Charles Brandon Trye

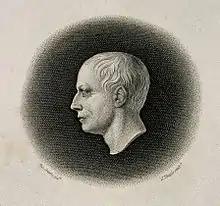
Charles Brandon Trye, engraving by James Neagle of the memorial-bust by Charles Rossi

He was elder son of John Trye, rector of Leckhampton, near Cheltenham, by his wife Mary, daughter of the Rev. John Longford of Haresfield, near Stroud, born on 21 August 1757. His parents died while he was at Cirencester grammar school.